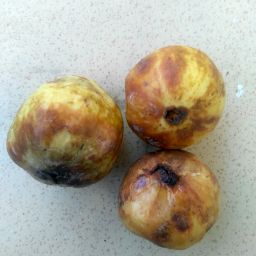
Fruit: Guava
Quality: Bad